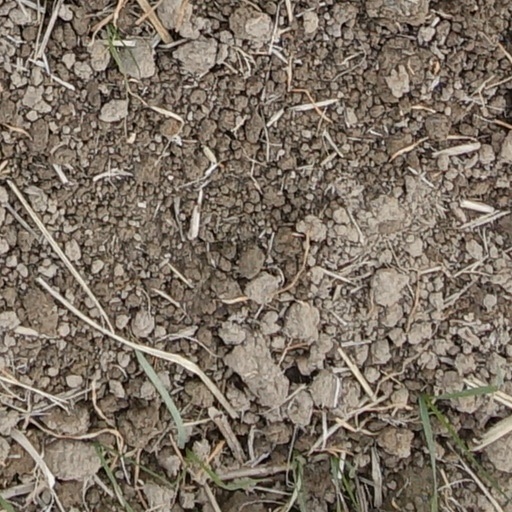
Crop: wheat